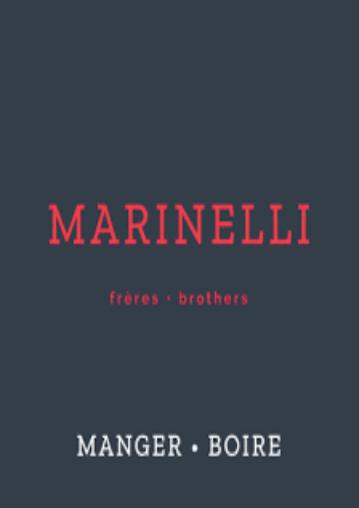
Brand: A. Marinelli
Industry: Food